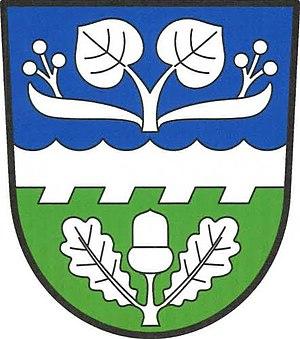
Mokrosuky est une commune du district de Klatovy, dans la région de Plzeň, en République tchèque. Sa population s'élevait à 126 habitants en 2017.